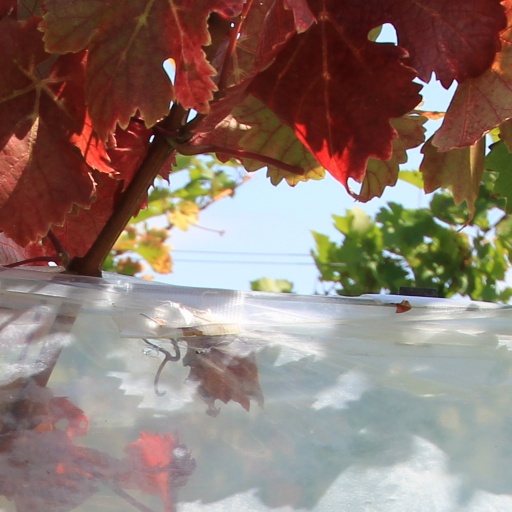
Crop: grape